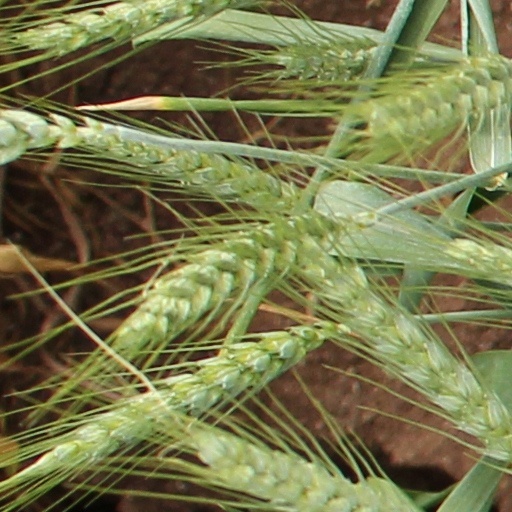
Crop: wheat